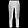
Label: Trouser